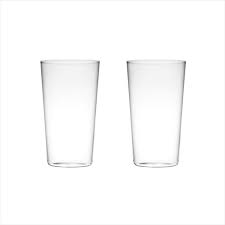
Waste category: glass